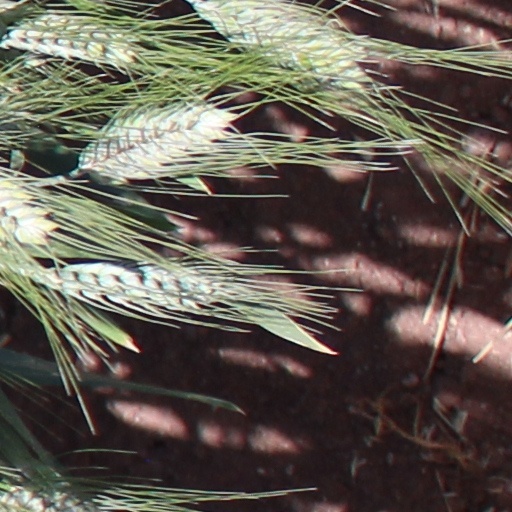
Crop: wheat